Basuki Bihari

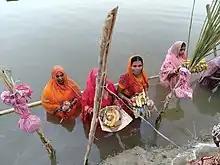
Chhath Puja at Chaudhary Pokhair

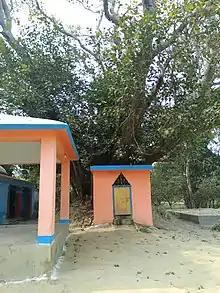
Brahm Baba Sthan, Bihari

The name of the village is made by two naming words of Lords in Hinduism "Basuki" and "Bihari". Basuki is the name of Lord Shiva. Similarly, Bihari is used for symbolising Lord Rama and Krishna and the God in Hinduism. In the village there two old temples of Lord Shiva named as Lord Baba Basuki Nath at the two ends of the village. The first temple is at Basuki Bihari North named Baba Basuki Nath Mahadev Mandir. The second temple of Lord Shiva is at Basuki Chowk in Basuki Bihari South with same naming. In the village there is a place name as Naya Janakpur where Lord Rama temple was built. There is also a Hanuman temple at Naya Janakpur. Therefore, the name of the village is originated from the presence of these temples.